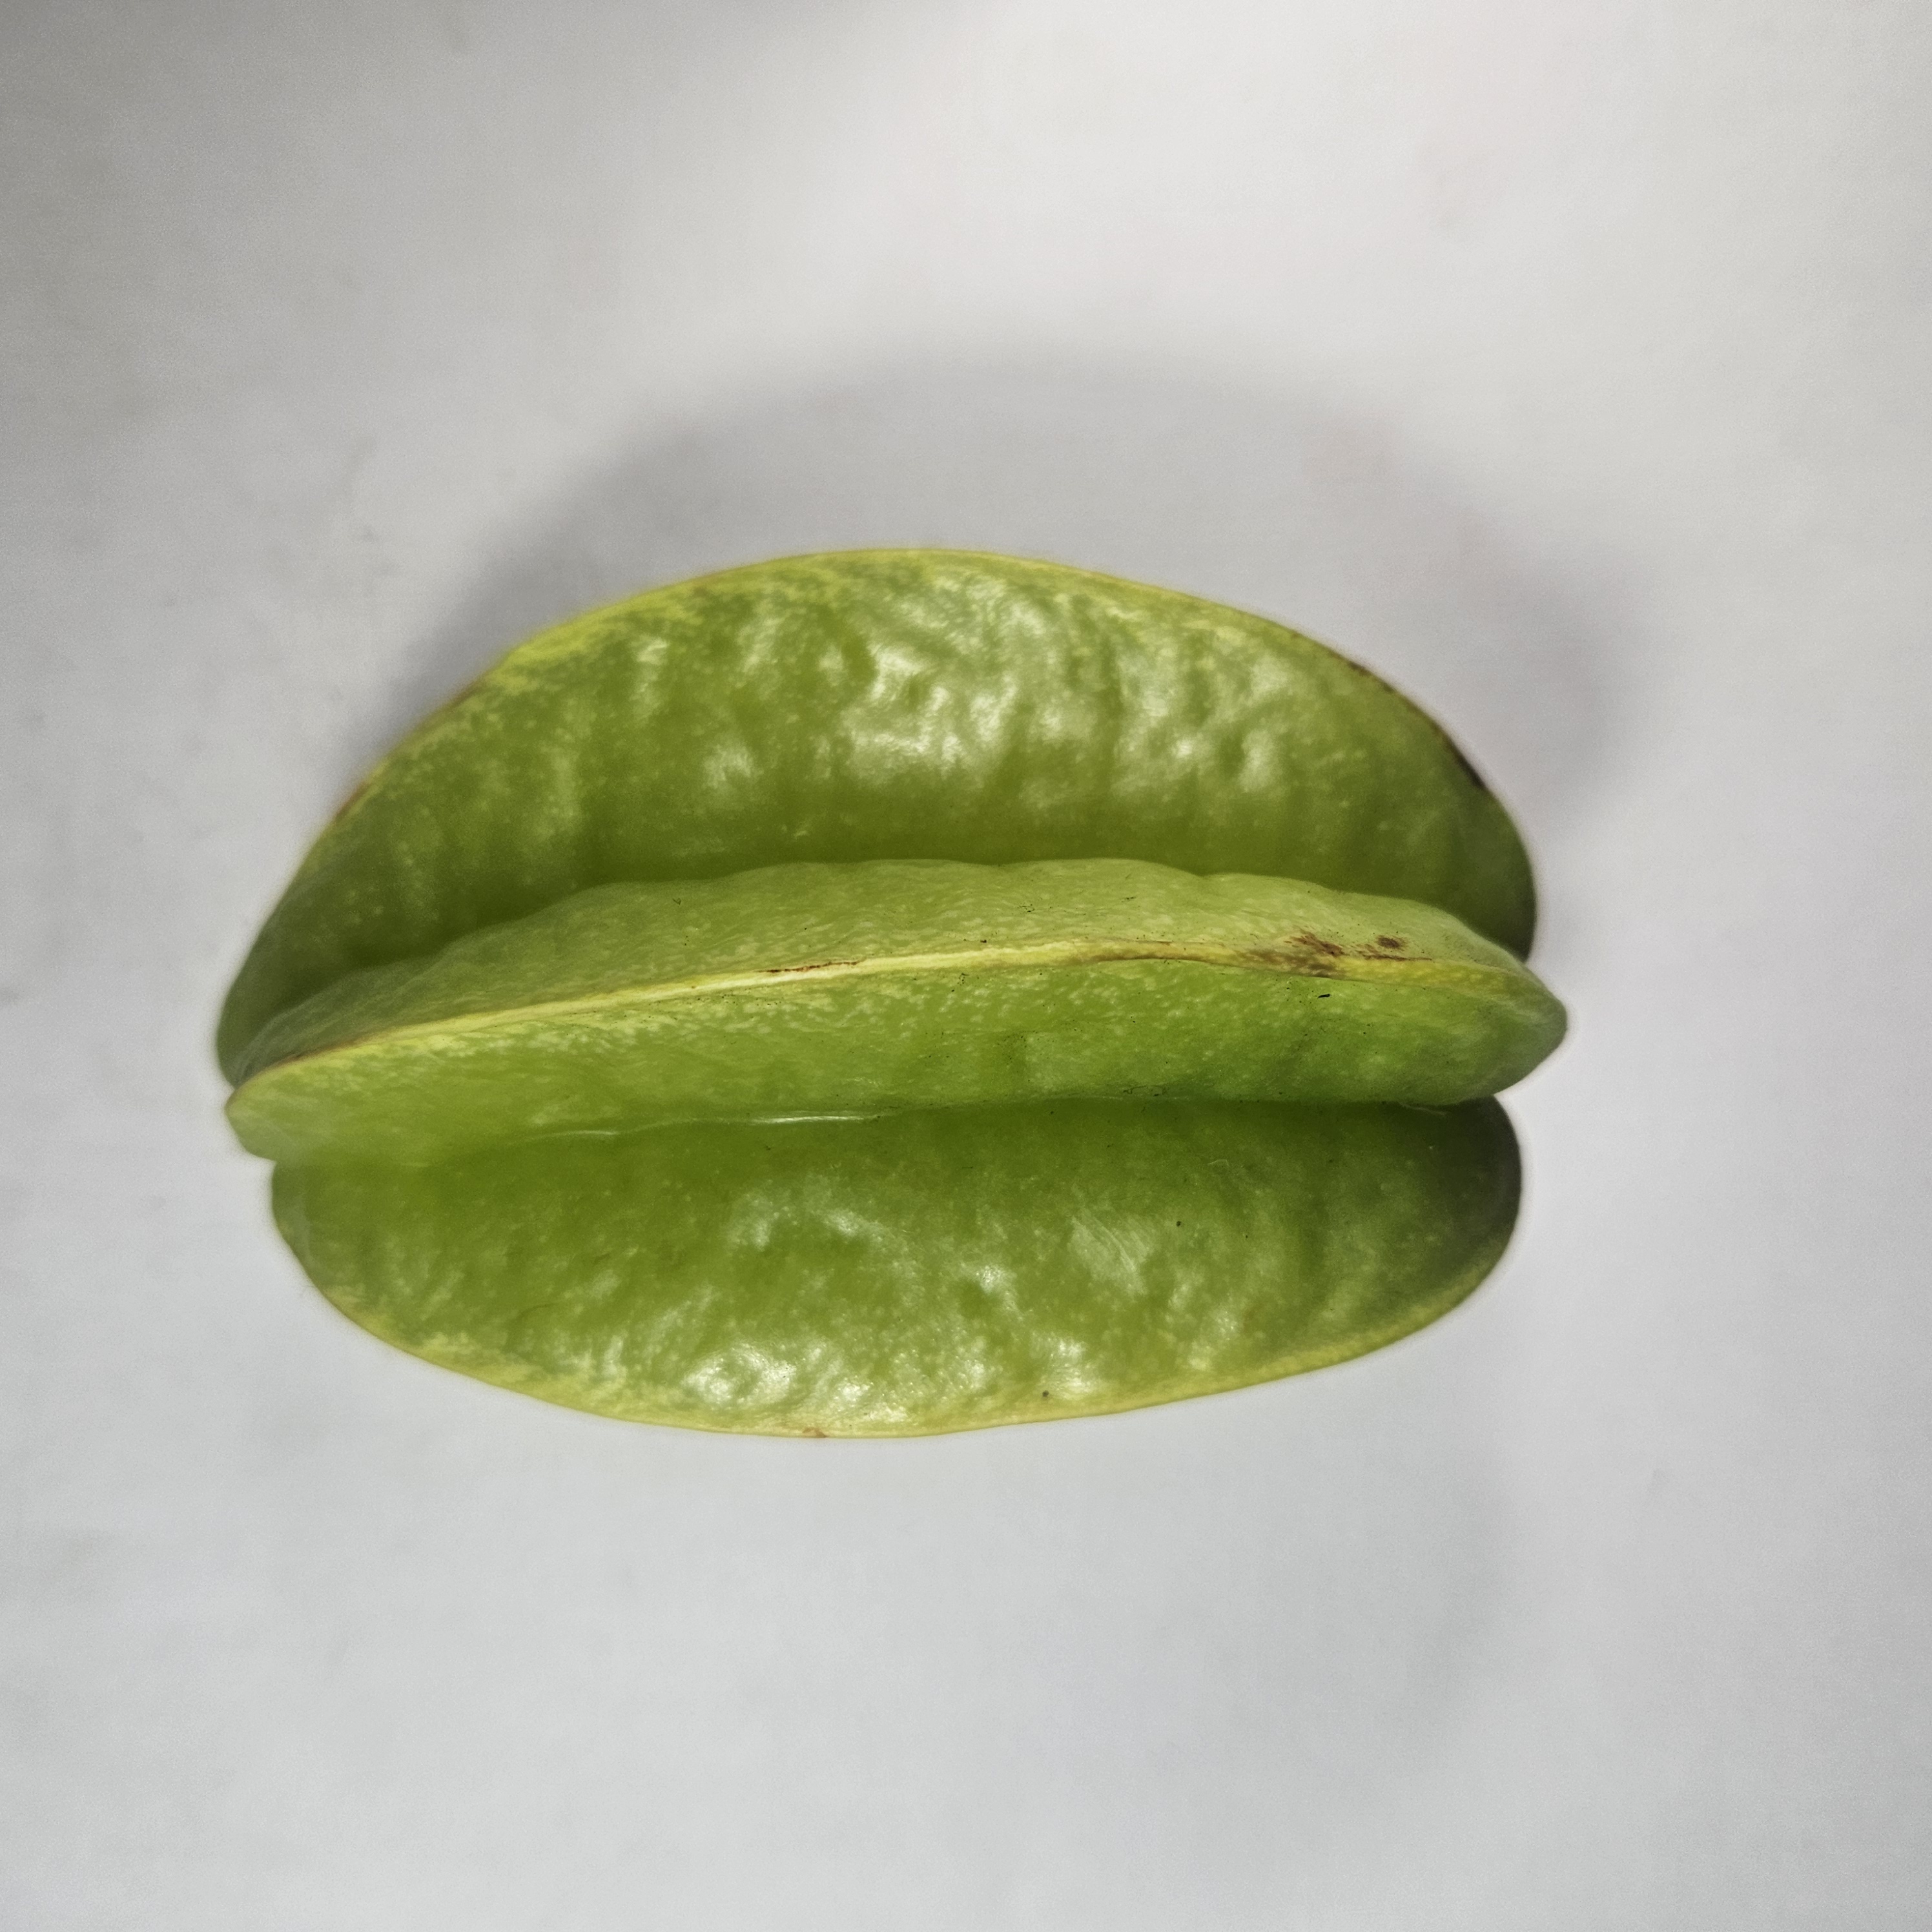
Label: Healthy Fruits